Warsash

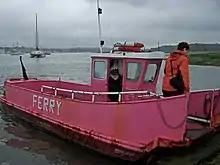
The ferry, which cannot carry motor vehicles

Warsash is the eastern landing-place for the ferry crossing the River Hamble from Hamble-le-Rice. The ferry was once an important link in a historic route between Portsmouth and Southampton. The ferry now provides a link in local, national and international footpaths such as the Solent Way and cycle routes such as National Cycle Route 2.